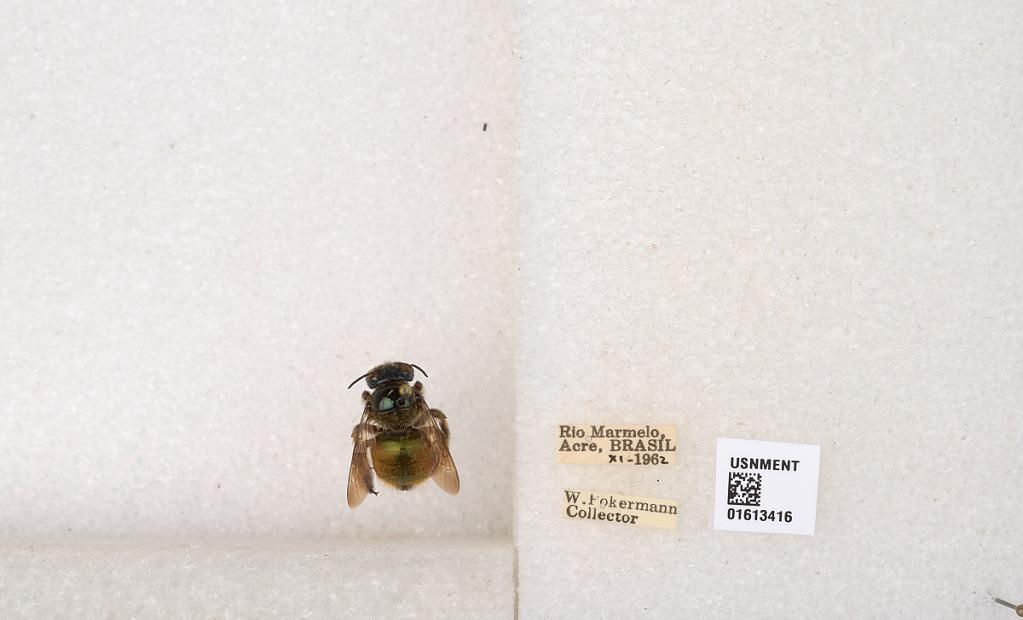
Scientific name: Xylocopa (Schonnherria) ornata Smith
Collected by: W. Bokermann
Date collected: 1962-11-1
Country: Brazil
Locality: Rio Marmelo, Acre